Rajas con crema

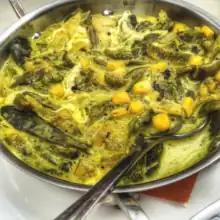
Rajas con crema

Rajas con crema is the name given to a Mexican dish consisting of sliced poblano pepper with cream (the name literally means "slices" in Spanish). It is very popular in Mexico, particularly in the central and southern parts of the country. It is one of the dishes most commonly served during taquizas (taco parties), together with tinga, mole, chicharrón, and papas con chorizo.